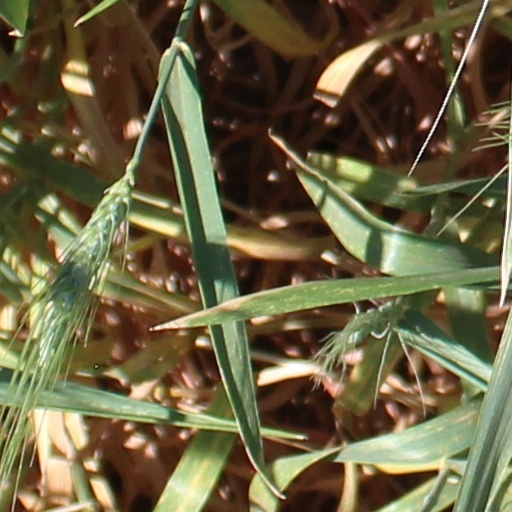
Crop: wheat